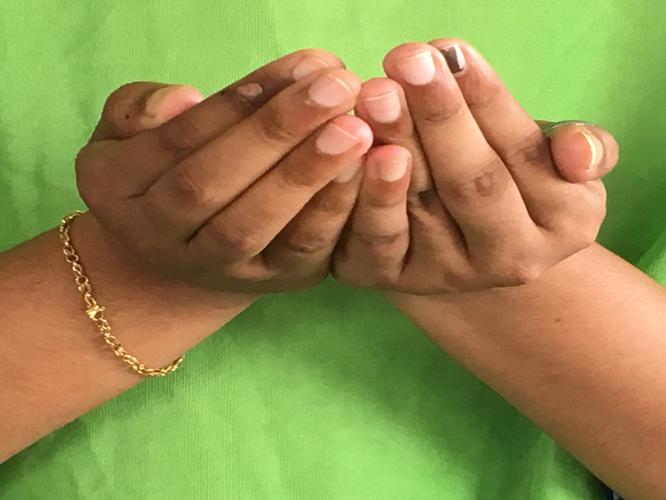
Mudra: Pushpaputa
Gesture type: double_hand